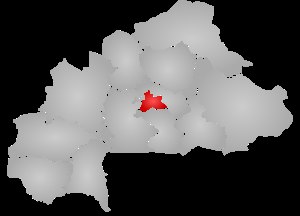
Centre (Burkina Faso)
Kort over regionen
Centre er en af Burkina Fasos 13 regioner. Burkina Fasos hovedstad Ouagadougou ligger i denne region, og er også regionens hovedstad. Centres befolkning var i 2006 1.523.980 indbyggere; regionen er landets mest folkerige, og 11,1 % af Burkina Fasos indbyggere bor i Centre. Regionen består af kun én provins, Kadiogo.